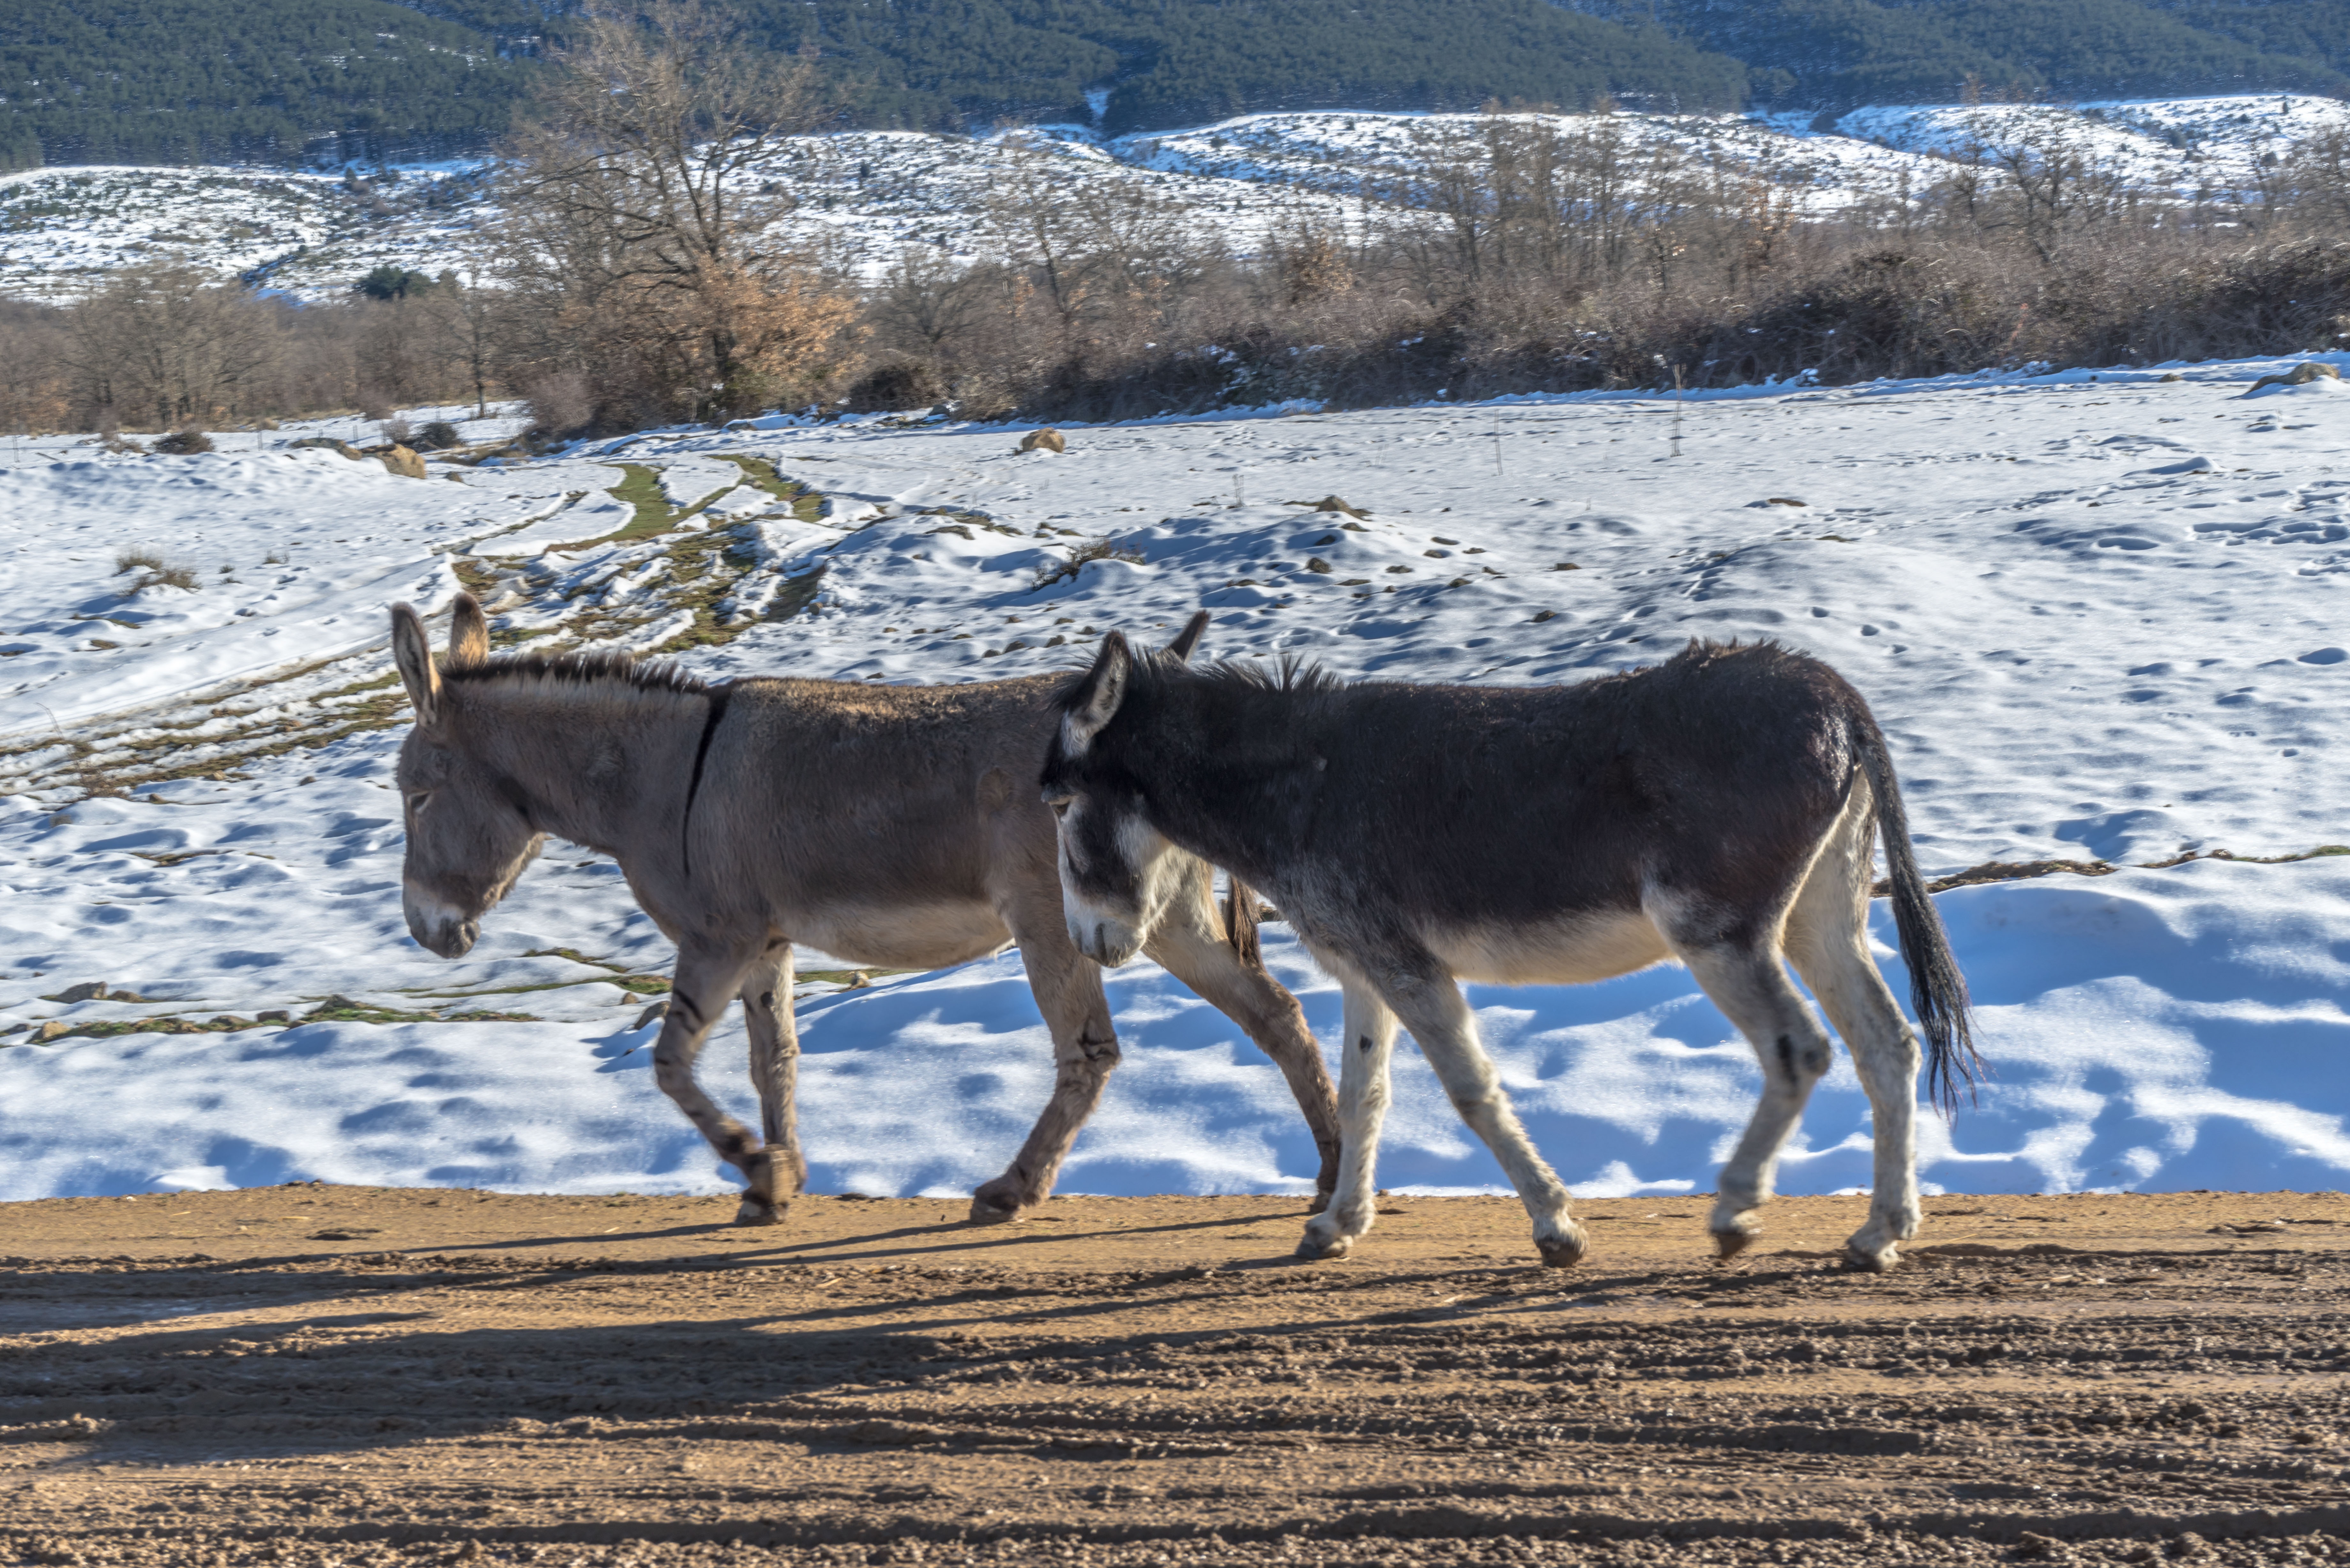
landscape, nature, snow, winter, people, field, farm, animal, walk, wildlife, deer, herd, mud, horse, couple, mammal, season, donkey, ass, mountains, animals, reindeer, nevado, rural road, donkeys, pack animal, cattle like mammal, horse like mammal